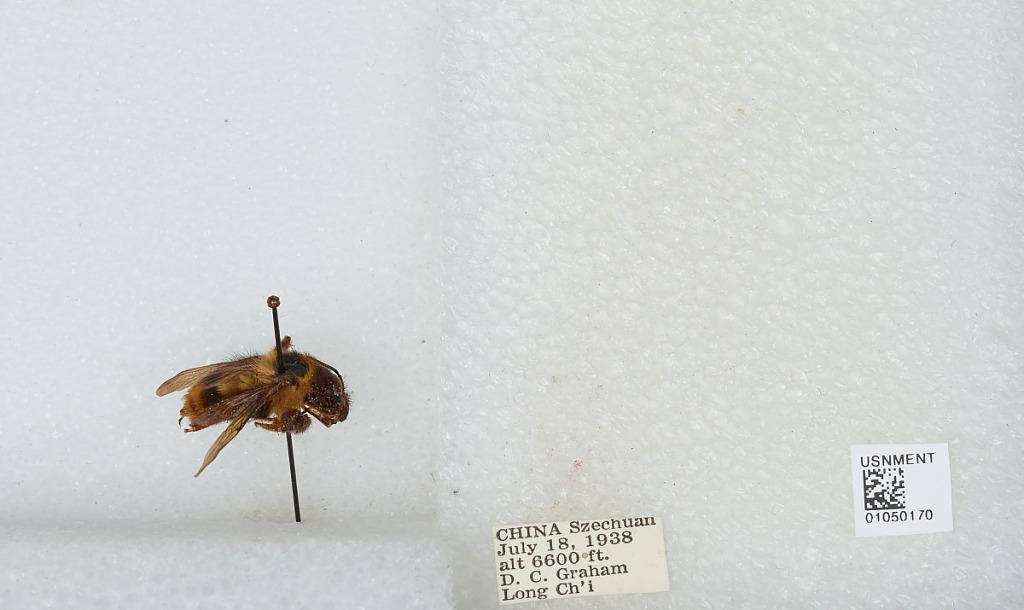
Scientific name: Bombus sp.
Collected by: D. Graham
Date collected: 1938-7-18
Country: China
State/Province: Sichuan
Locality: Long Ch'i